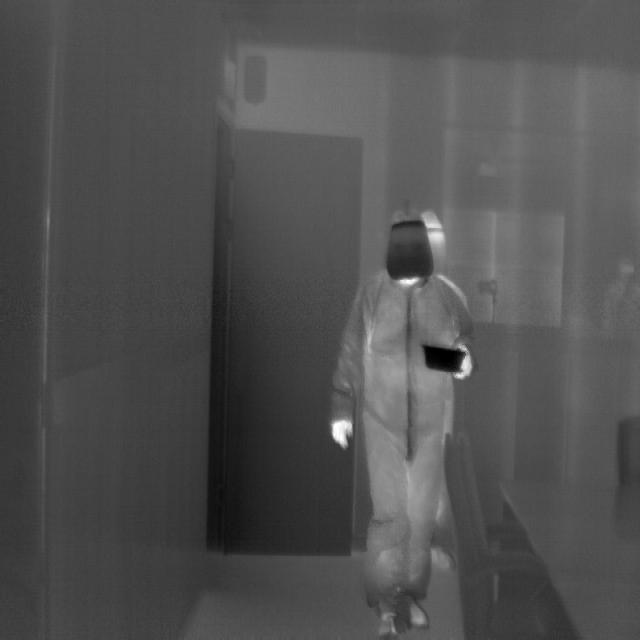
Detected objects:
label: person